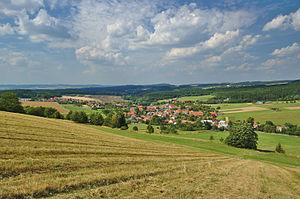
Valchov est une commune du district de Blansko, dans la région de Moravie-du-Sud, en République tchèque. Sa population s'élevait à 459 habitants en 2017.